Plymouth, Wisconsin

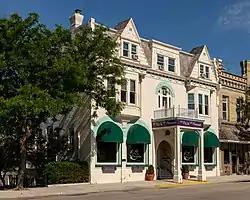
Hotel Laack in downtown Plymouth

Made of fiberglass and standing tall, the statue of Antoinette the cow is a local landmark that honors the area's legacy of dairy production. She was erected in 1977, on the spot where the Wisconsin Cheese Exchange was located in the late 19th century, as part of the city's centennial celebration. She is named after Jack Anton, who led the effort to put up the statue for the celebration.